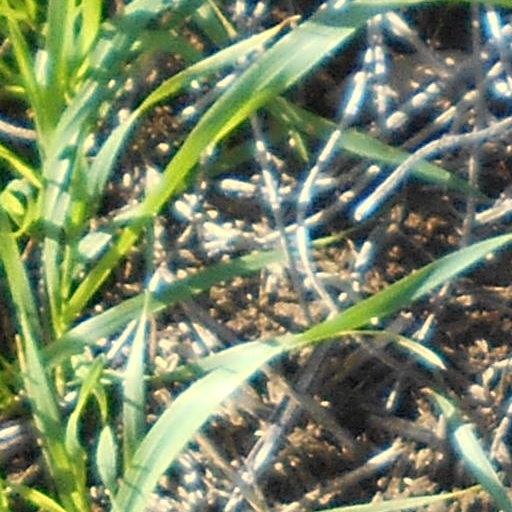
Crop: wheat